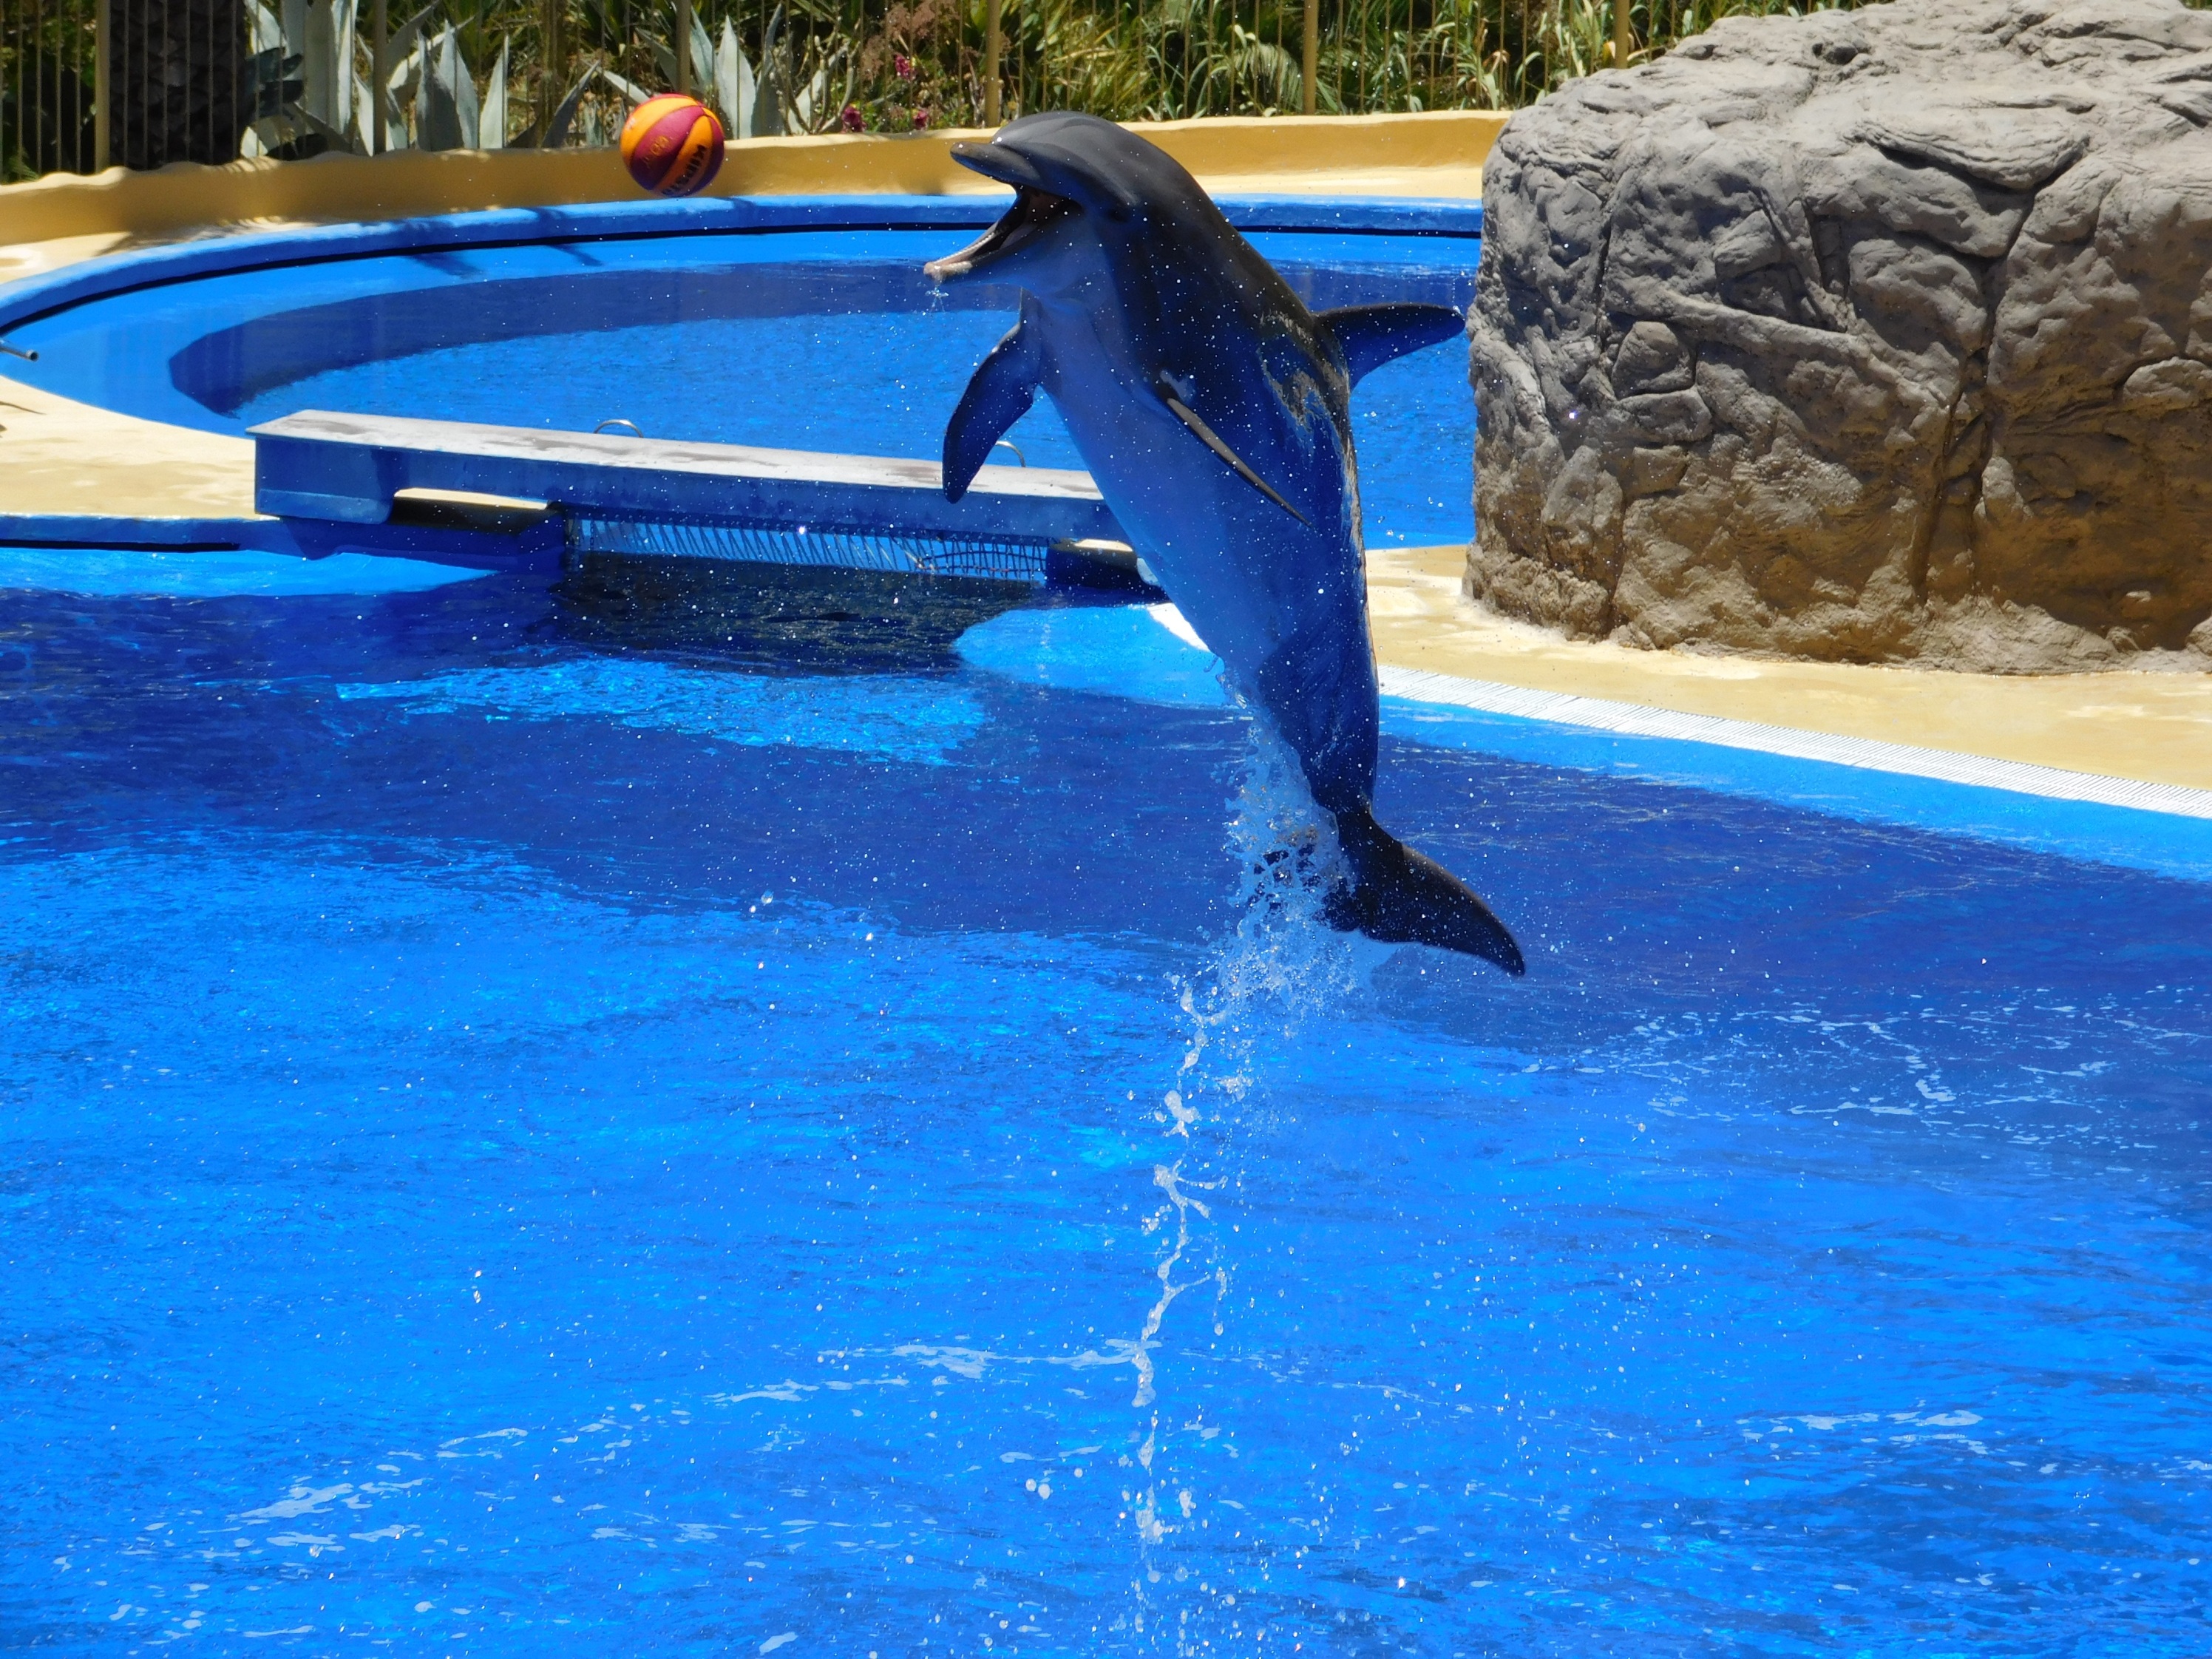
water, jump, swimming pool, show, mammal, fun, ball, water park, dolphin, dolphins, stunts, dolphinarium, marine mammals, marine mammal, whales dolphins and porpoises